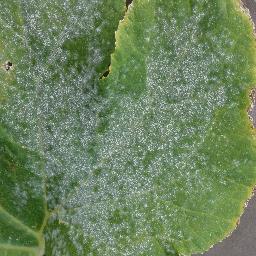
Label: Squash___Powdery_mildew